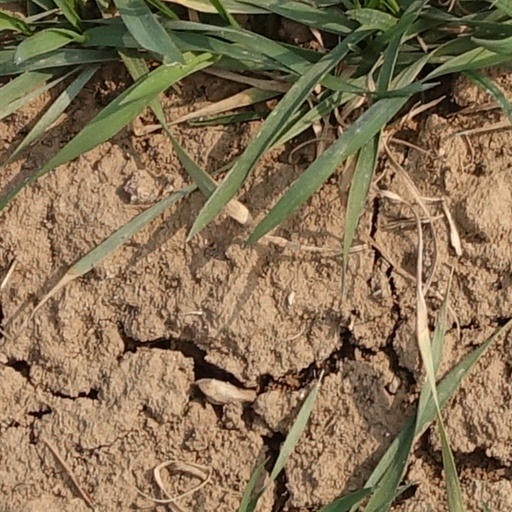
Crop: wheat